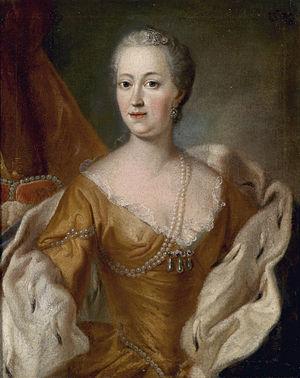
Les Pays-Bas autrichiens sont l'appellation des Pays-Bas méridionaux pendant le régime autrichien au XVIIIᵉ siècle. Le nom « autrichien » fait référence à la maison d'Autriche, suzeraine de ces terres faisant partie du Saint-Empire depuis le mariage de Marie de Bourgogne avec Maximilien d'Autriche peu après la mort de Charles le Téméraire. Avant 1714, toutefois, les Pays-Bas méridionaux relevaient de la branche espagnole des Habsbourg, et l'on parlait de Pays-Bas espagnols.